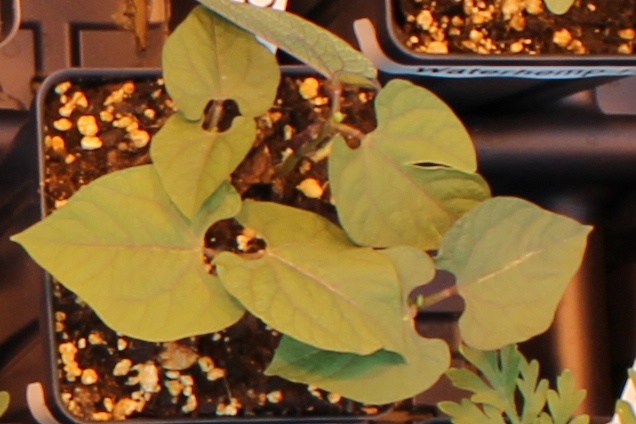
Label: Blackbean